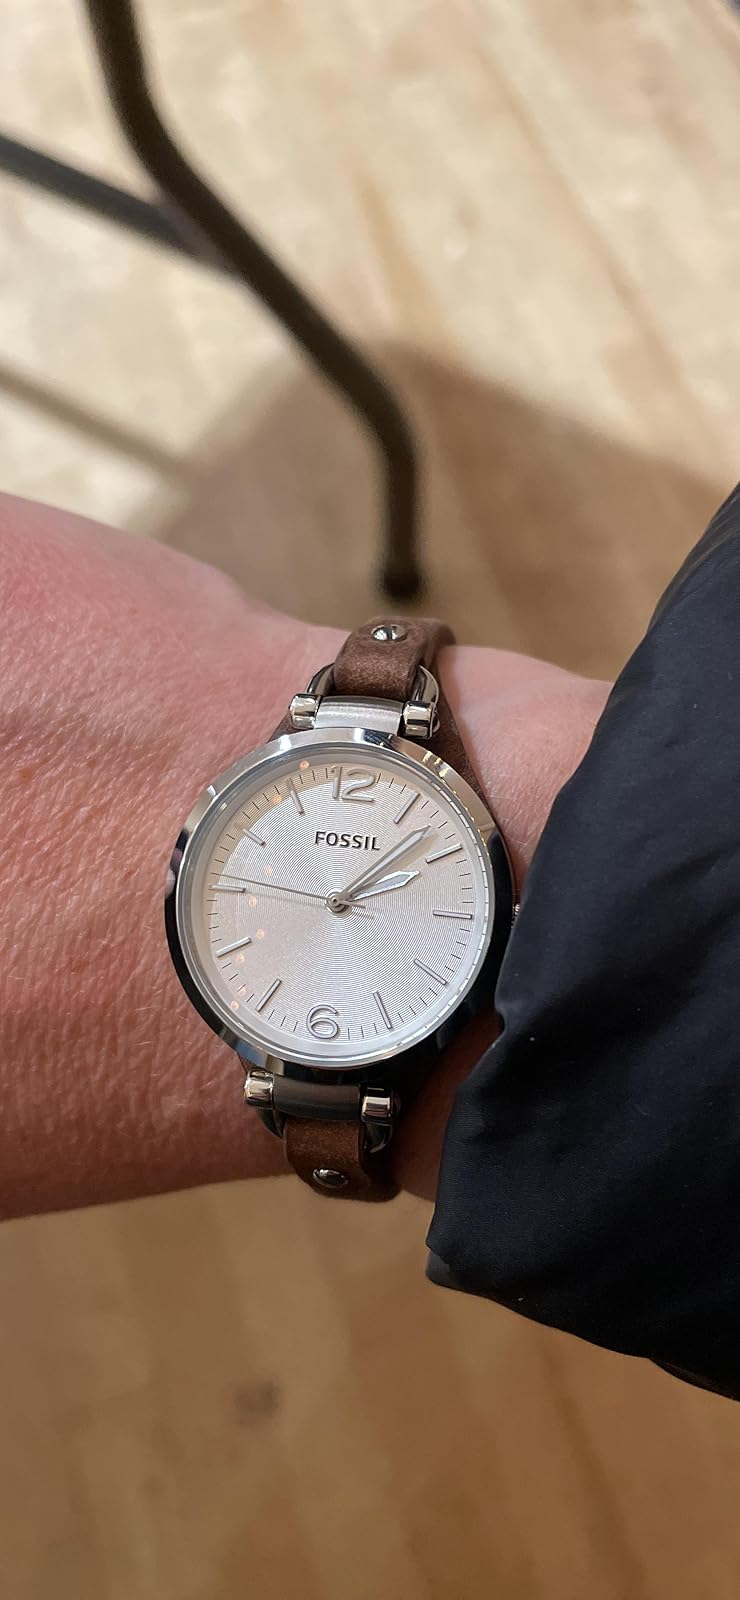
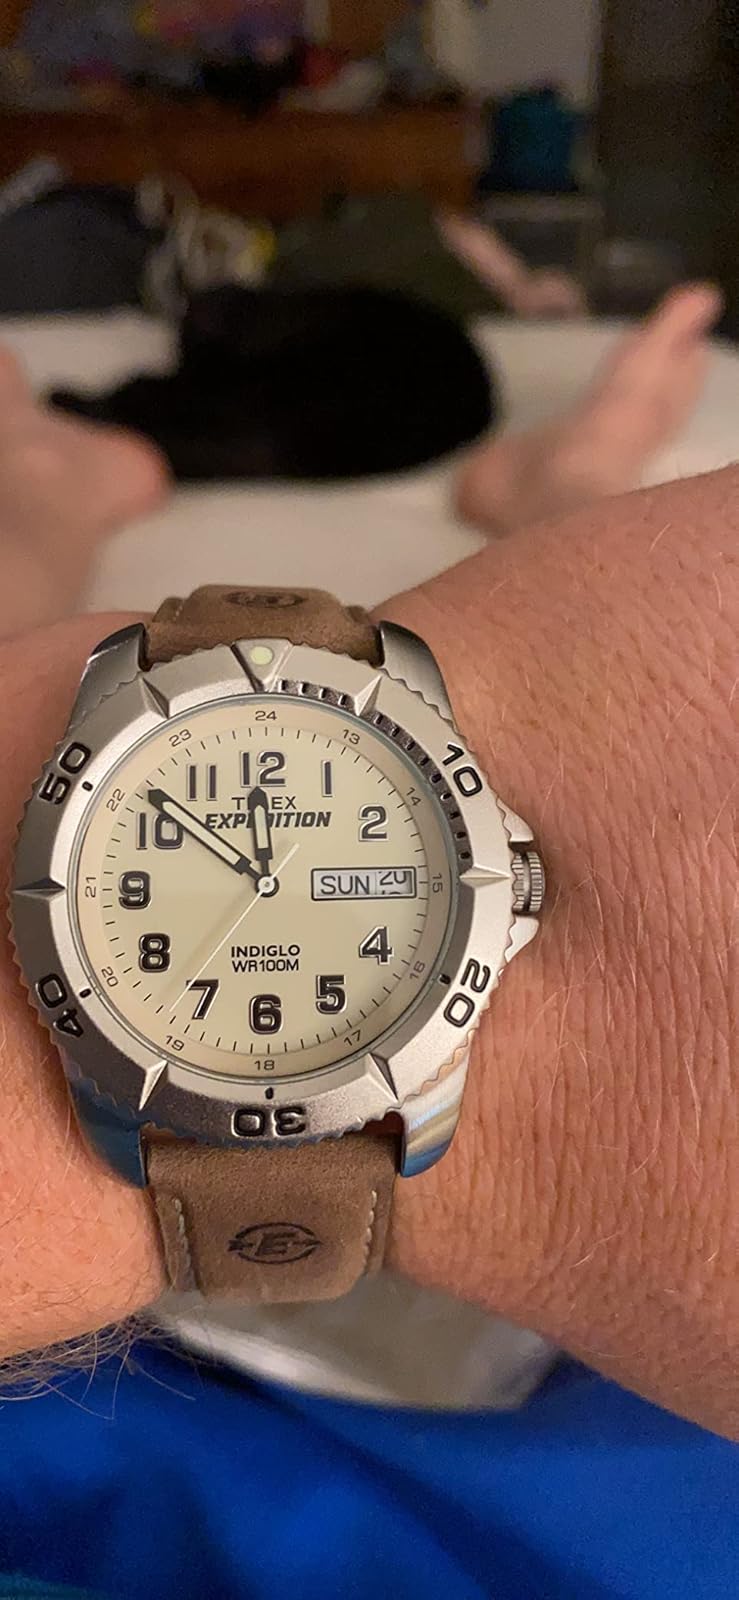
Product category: accessories_watch
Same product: no